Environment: real
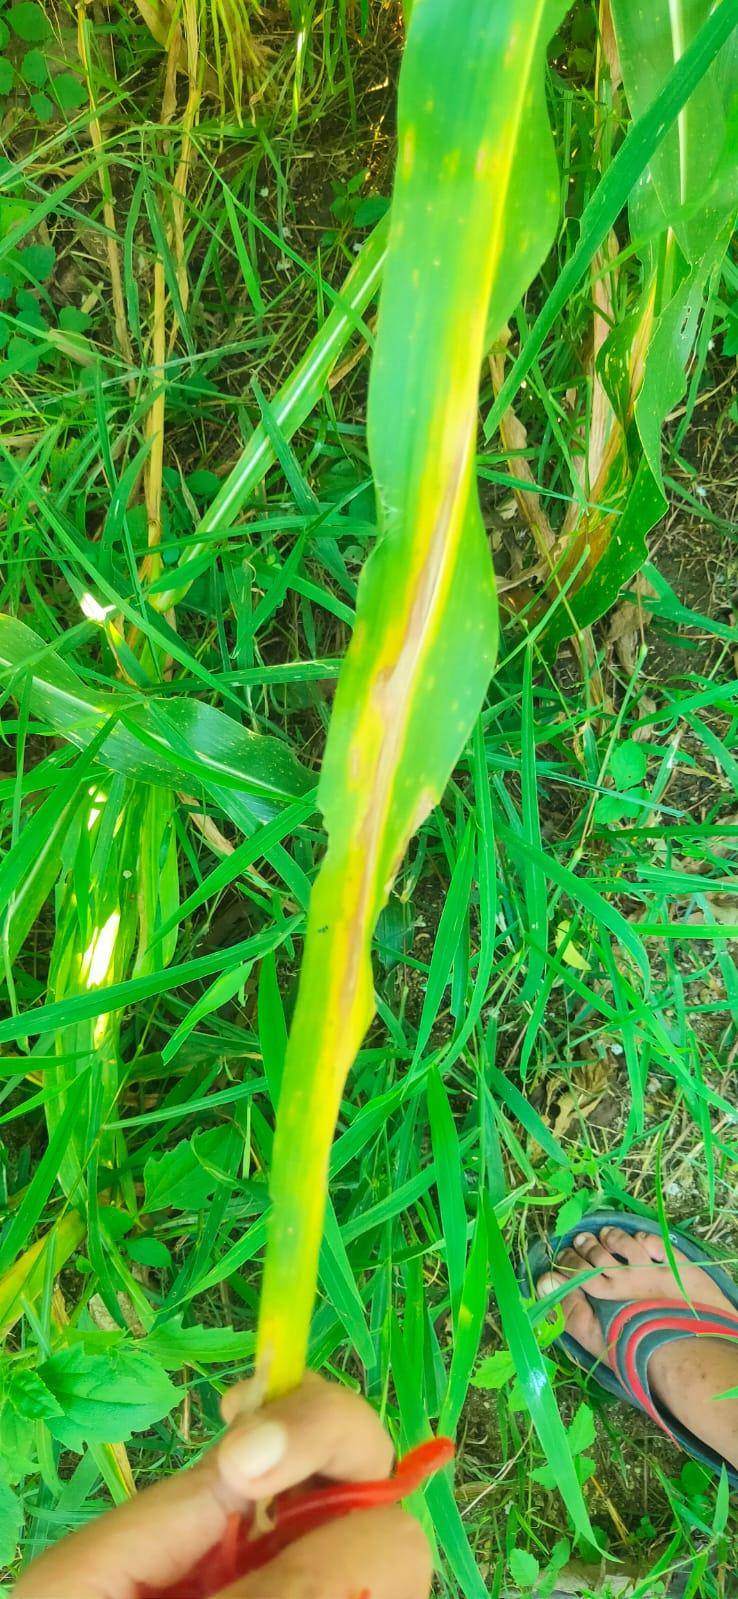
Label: nitrogen_deficiency